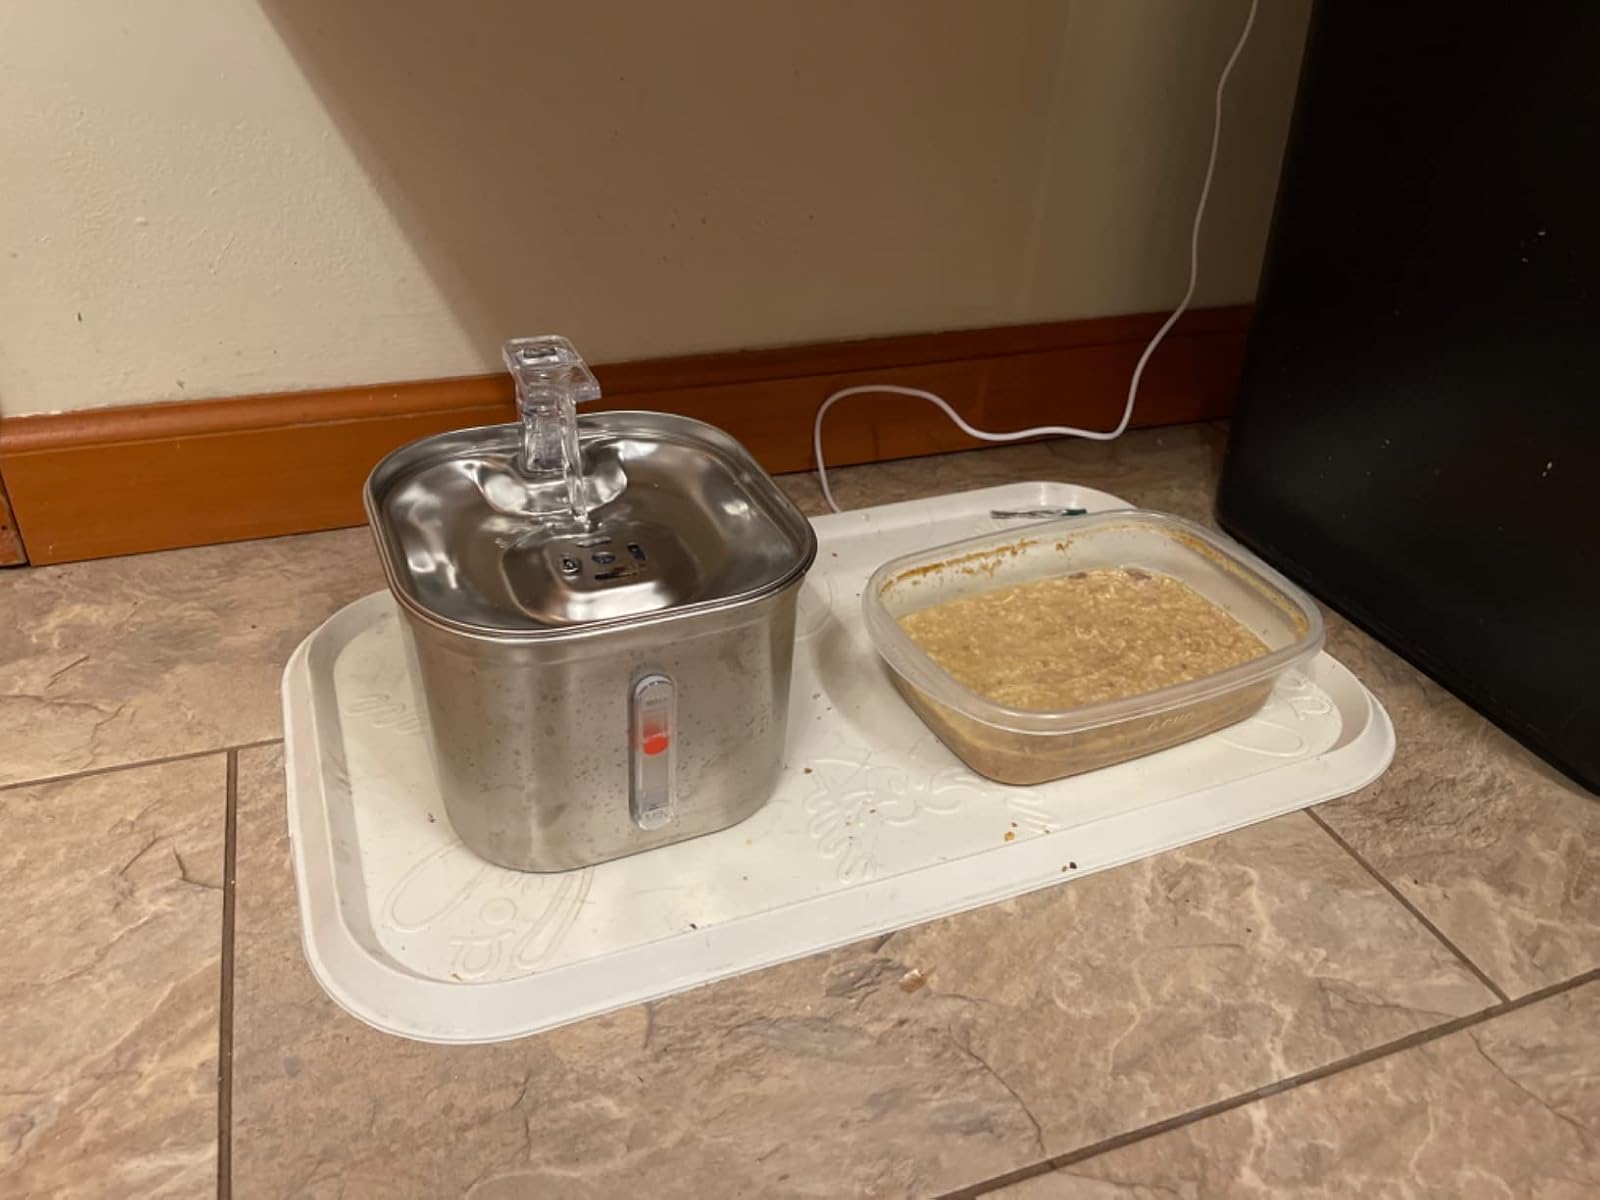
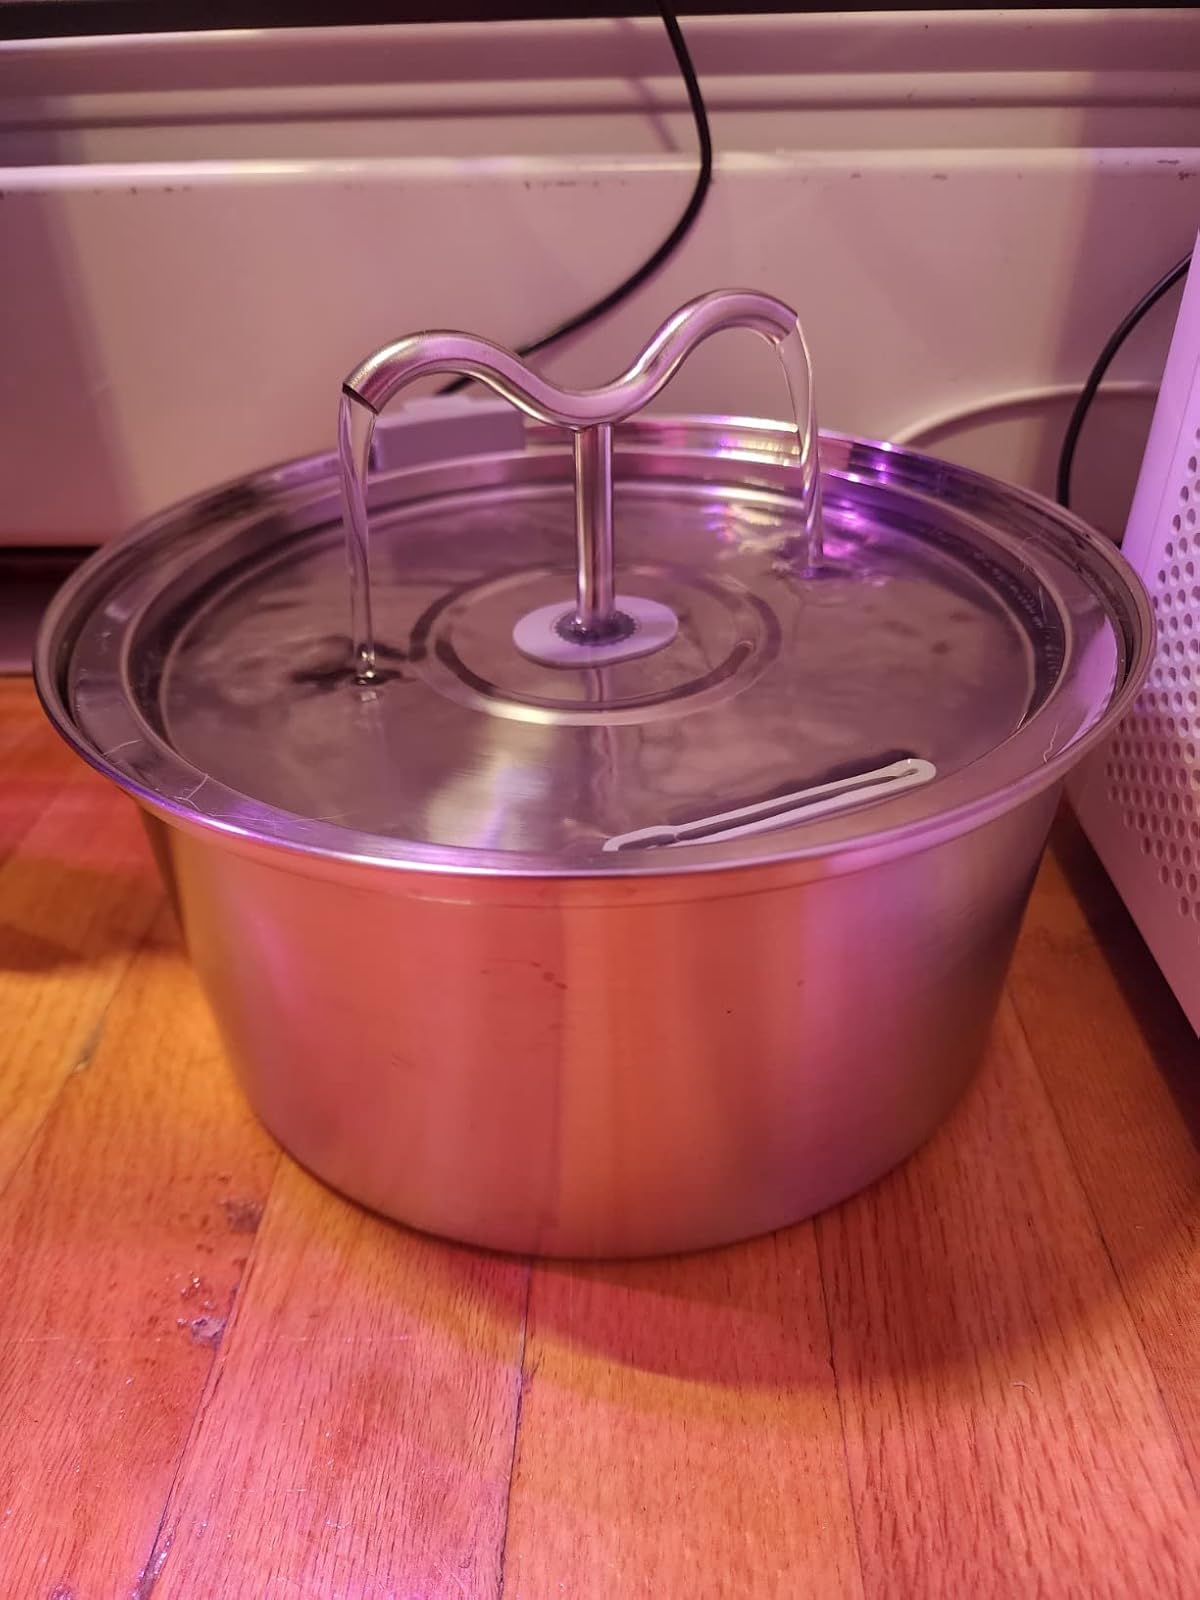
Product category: items_bowl
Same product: no